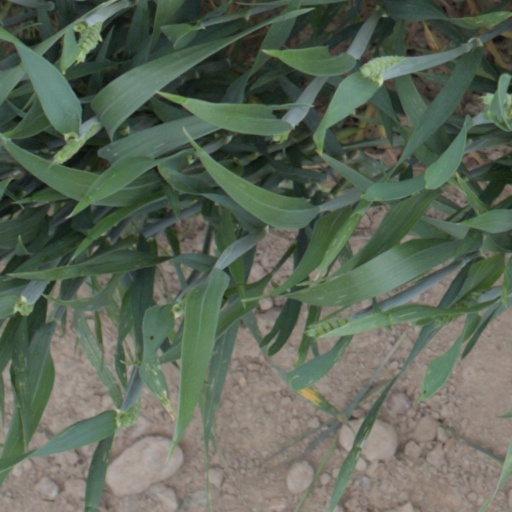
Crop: wheat